Abkhazia

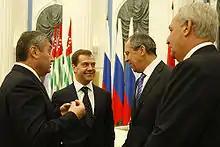
The leaders of Abkhazia, Russia and South Ossetia, shortly after the 2008 war. Left to right: South Ossetian President Eduard Kokoity; Russian President Dmitry Medvedev; Russian Foreign Minister Sergey Lavrov; Abkhazian President Sergei Bagapsh.

In late October 2008, President Saakashvili signed into law legislation on the occupied territories passed by the Georgian Parliament. The law covers the breakaway regions of Abkhazia and Tskhinvali (territories of former South Ossetian Autonomous Oblast). The law spells out restrictions on free movement and economic activity in the territories. In particular, according to the law, foreign citizens should enter the two breakaway regions only through Georgia proper. Entry into Abkhazia should be carried out from the Zugdidi Municipality and into South Ossetia from the Gori Municipality. The major road leading to South Ossetia from the rest of Georgia passes through the Gori District.